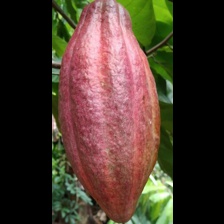
Label: sana